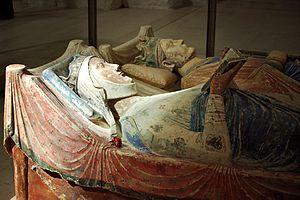
Gisant d'Aliénor d'Aquitaine, au second plan Henri II Plantagenêt, à l'Abbaye de Fontevraud.
Aliénor d'Aquitaine, normalement connue sous le nom d’Éléonore d'Aquitaine ou de Guyenne, née vers 1122 et morte le 31 mars ou le 1ᵉʳ avril 1204 à Poitiers, et non à l'abbaye de Fontevraud, a été tour à tour reine de France, puis reine d'Angleterre.